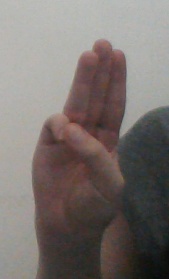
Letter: thaa